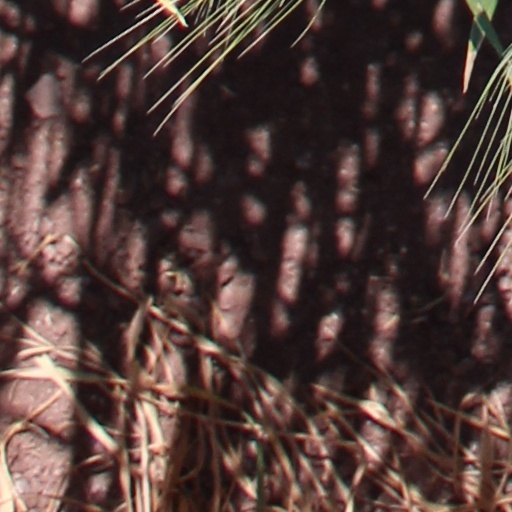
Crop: wheat